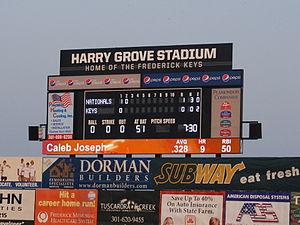
Le stade Harry Grove est un stade de baseball, d'une capacité d'environ 5500 places, situé à Frederick, ville de l'État du Maryland, aux États-Unis.